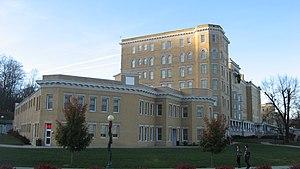
French Lick resort est un complexe hôtelier composé de deux hôtels, de trois terrains de golf et d'un casino dans comté d'Orange, dans l'État de l'Indiana. Les hôtels sont nommés French Lick Springs hotel, situé à French Lick et West Baden Springs hotel, situé à West Baden Springs.